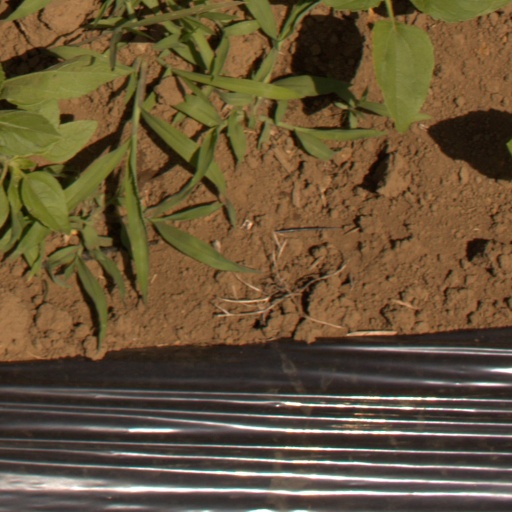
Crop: Jerusalem artichoke